2004 AFL draft

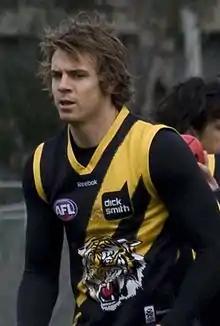
Brett Deledio, pick 1

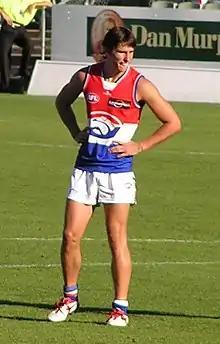
Ryan Griffen, pick 3

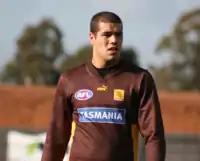
Lance Franklin, pick 5

"In alphabetical order of professional clubs. This list contains 2004-listed rookies who were elevated in the off-season; it does not detail the rookie draft which took place in the 2004/05 off-season."